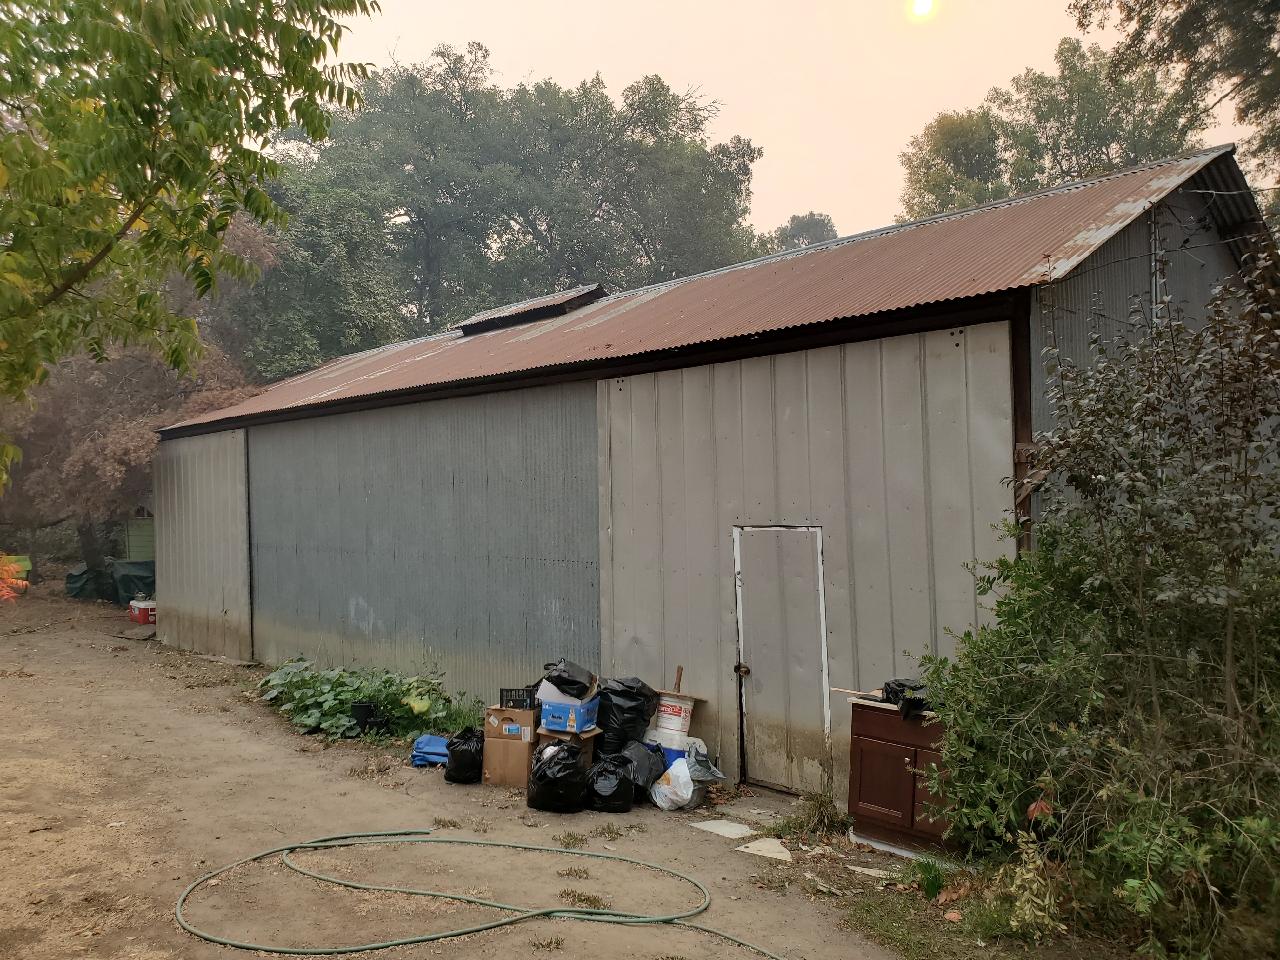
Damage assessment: no_damage